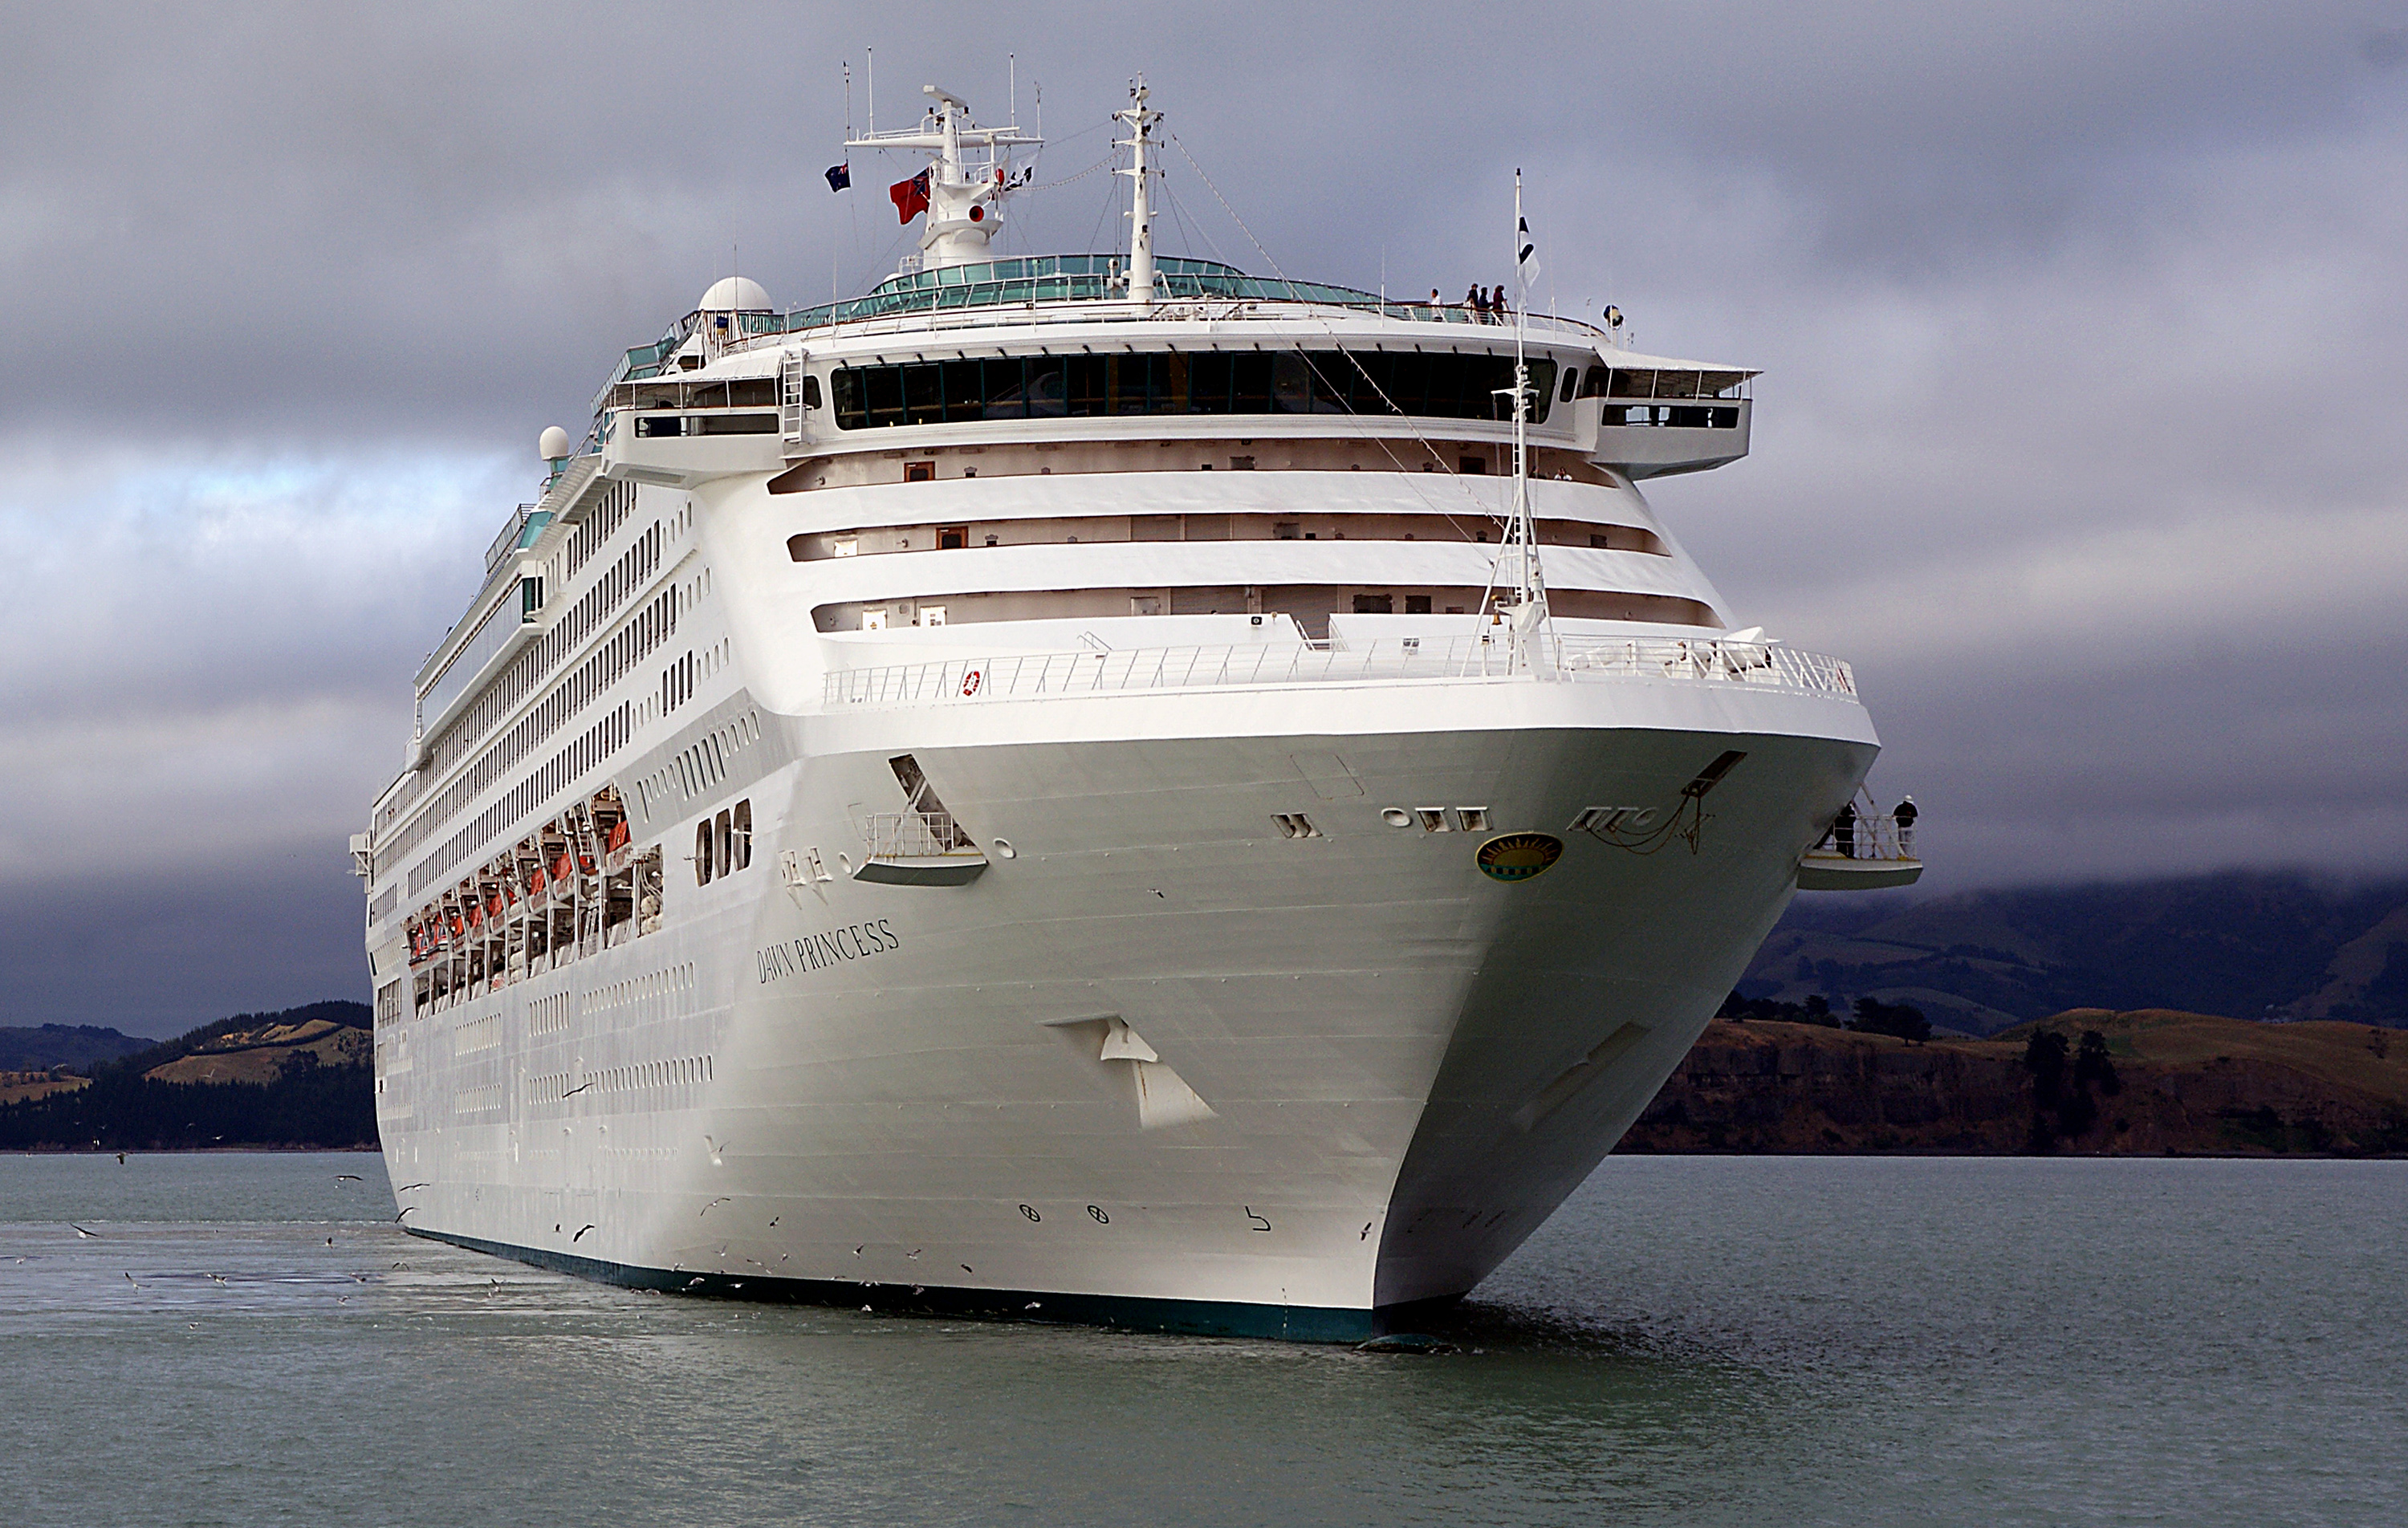
sea, boat, ship, vehicle, yacht, ferry, publicdomain, cruiseship, watercraft, dawnprincess, cruise ship, lyttletonnewzealand, motor ship, passenger ship, luxury yacht, freight transport, ocean liner